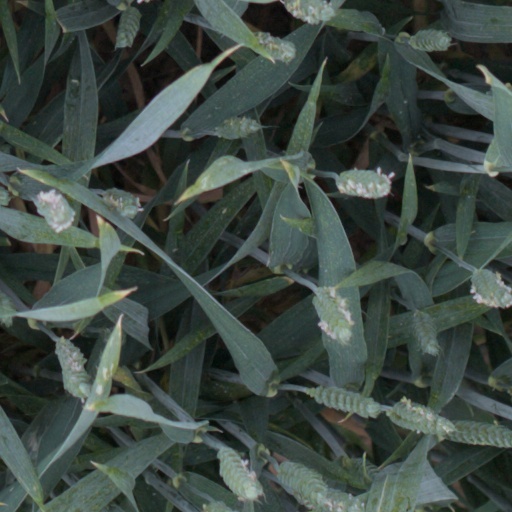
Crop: wheat